Endre Rozsda

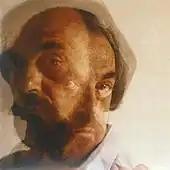
A 1978 superposition autoportrait

Indeed, this arc of transformation that led Rozsda's painting from post-Impressionism and Surrealism through lyrical abstraction is not found in his graphic work. This part of his oeuvres constitutes a separate realm created whole by a sensibility described as surrealist by Breton in that famous conversation. Throughout his career, Rozsda made figurative and abstract drawings and often a unique combination of the two, although this variability in subject matter and technique does not contradict the realization that this part of his oeuvres is inspired by the same surrealist ambition aimed at the liberation of the imagination and the representation of the hidden occupants of the mind. This is true even when he created with ease subtle drawings composed in a playful rhythm of simple forms and with sensual references, or when he brought to life ominously swirling fantasies populated by imaginary beings with extraordinary precision.